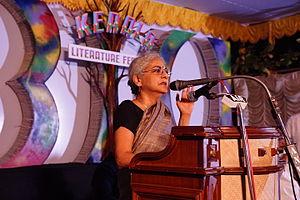
Githa Hariharan, née en 1954 à Coimbatore, est une femme de lettres indienne.